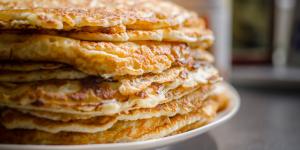
panqueques para canelones